Tipi da spiaggia

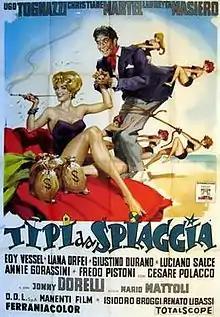
Film poster

Tipi da spiaggia is a 1959 Italian comedy film directed by Mario Mattoli and starring Johnny Dorelli.